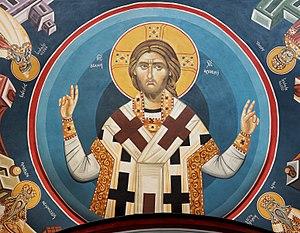
Le Christ pantocrator est un Christ en gloire, c'est-à-dire la représentation artistique de Jésus Christ dans son corps glorieux par opposition aux représentations plus humaines du Christ souffrant la Passion sur la Croix, ou celle de l'Enfant-Jésus. Il s'agit d'une représentation eschatologique de Jésus-Christ lors de la parousie à la fin des temps après le jugement dernier. L'adjectif, venu du grec παντοκράτωρ / pantokrátôr, signifie « tout puissant » et cette toute-puissance est exprimée par une lumière sans ombre, par le nimbe qui entoure la tête et des symboles comme les lettres grecques : α et ω.